Strange Alibi

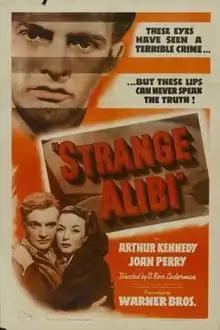
Theatrical release poster

Strange Alibi is a 1941 American film noir directed by D. Ross Lederman, written by Kenneth Gamet, Leslie T. White and Fred Niblo Jr., and starring Arthur Kennedy, Joan Perry, Jonathan Hale, John Ridgely, Florence Bates and Charles Trowbridge. It was released by Warner Bros. on April 19, 1941.